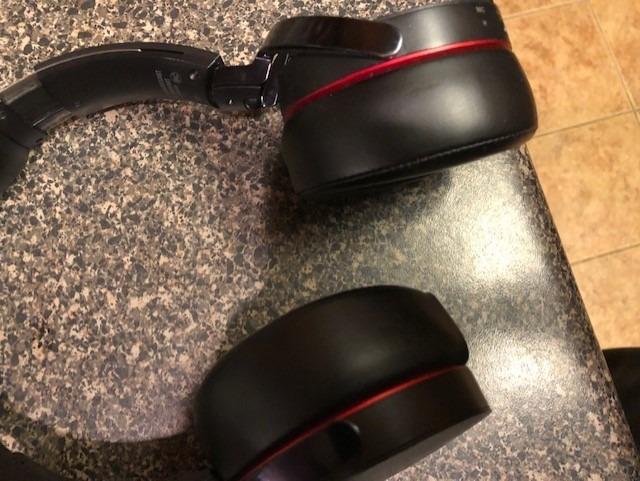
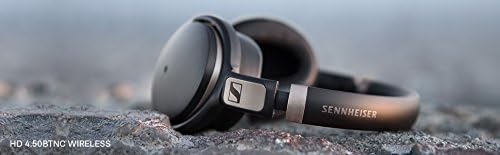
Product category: headphones
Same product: no